Halloween (2007 film)

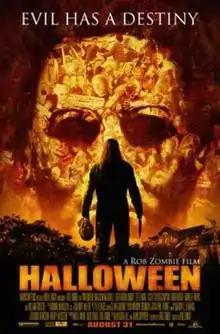
Theatrical release poster

Halloween is a 2007 American slasher film written, directed, and produced by Rob Zombie. It is a remake of John Carpenter's 1978 horror film of the same name and the ninth installment in the "Halloween" franchise. The film stars Malcolm McDowell, Sheri Moon Zombie, Tyler Mane, Scout Taylor-Compton, Brad Dourif, Danielle Harris, and William Forsythe. The "reimagining" follows Michael Myers who murdered his sister as a 6 year old child, becoming institutionalized at an asylum, before breaking out and stalking Laurie Strode and her friends on Halloween night.